Good Bad Boys

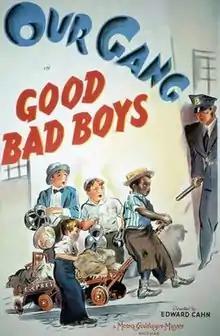

Good Bad Boys is a 1940 "Our Gang" short comedy film directed by Edward Cahn. It was the 192nd "Our Gang" short to be released.